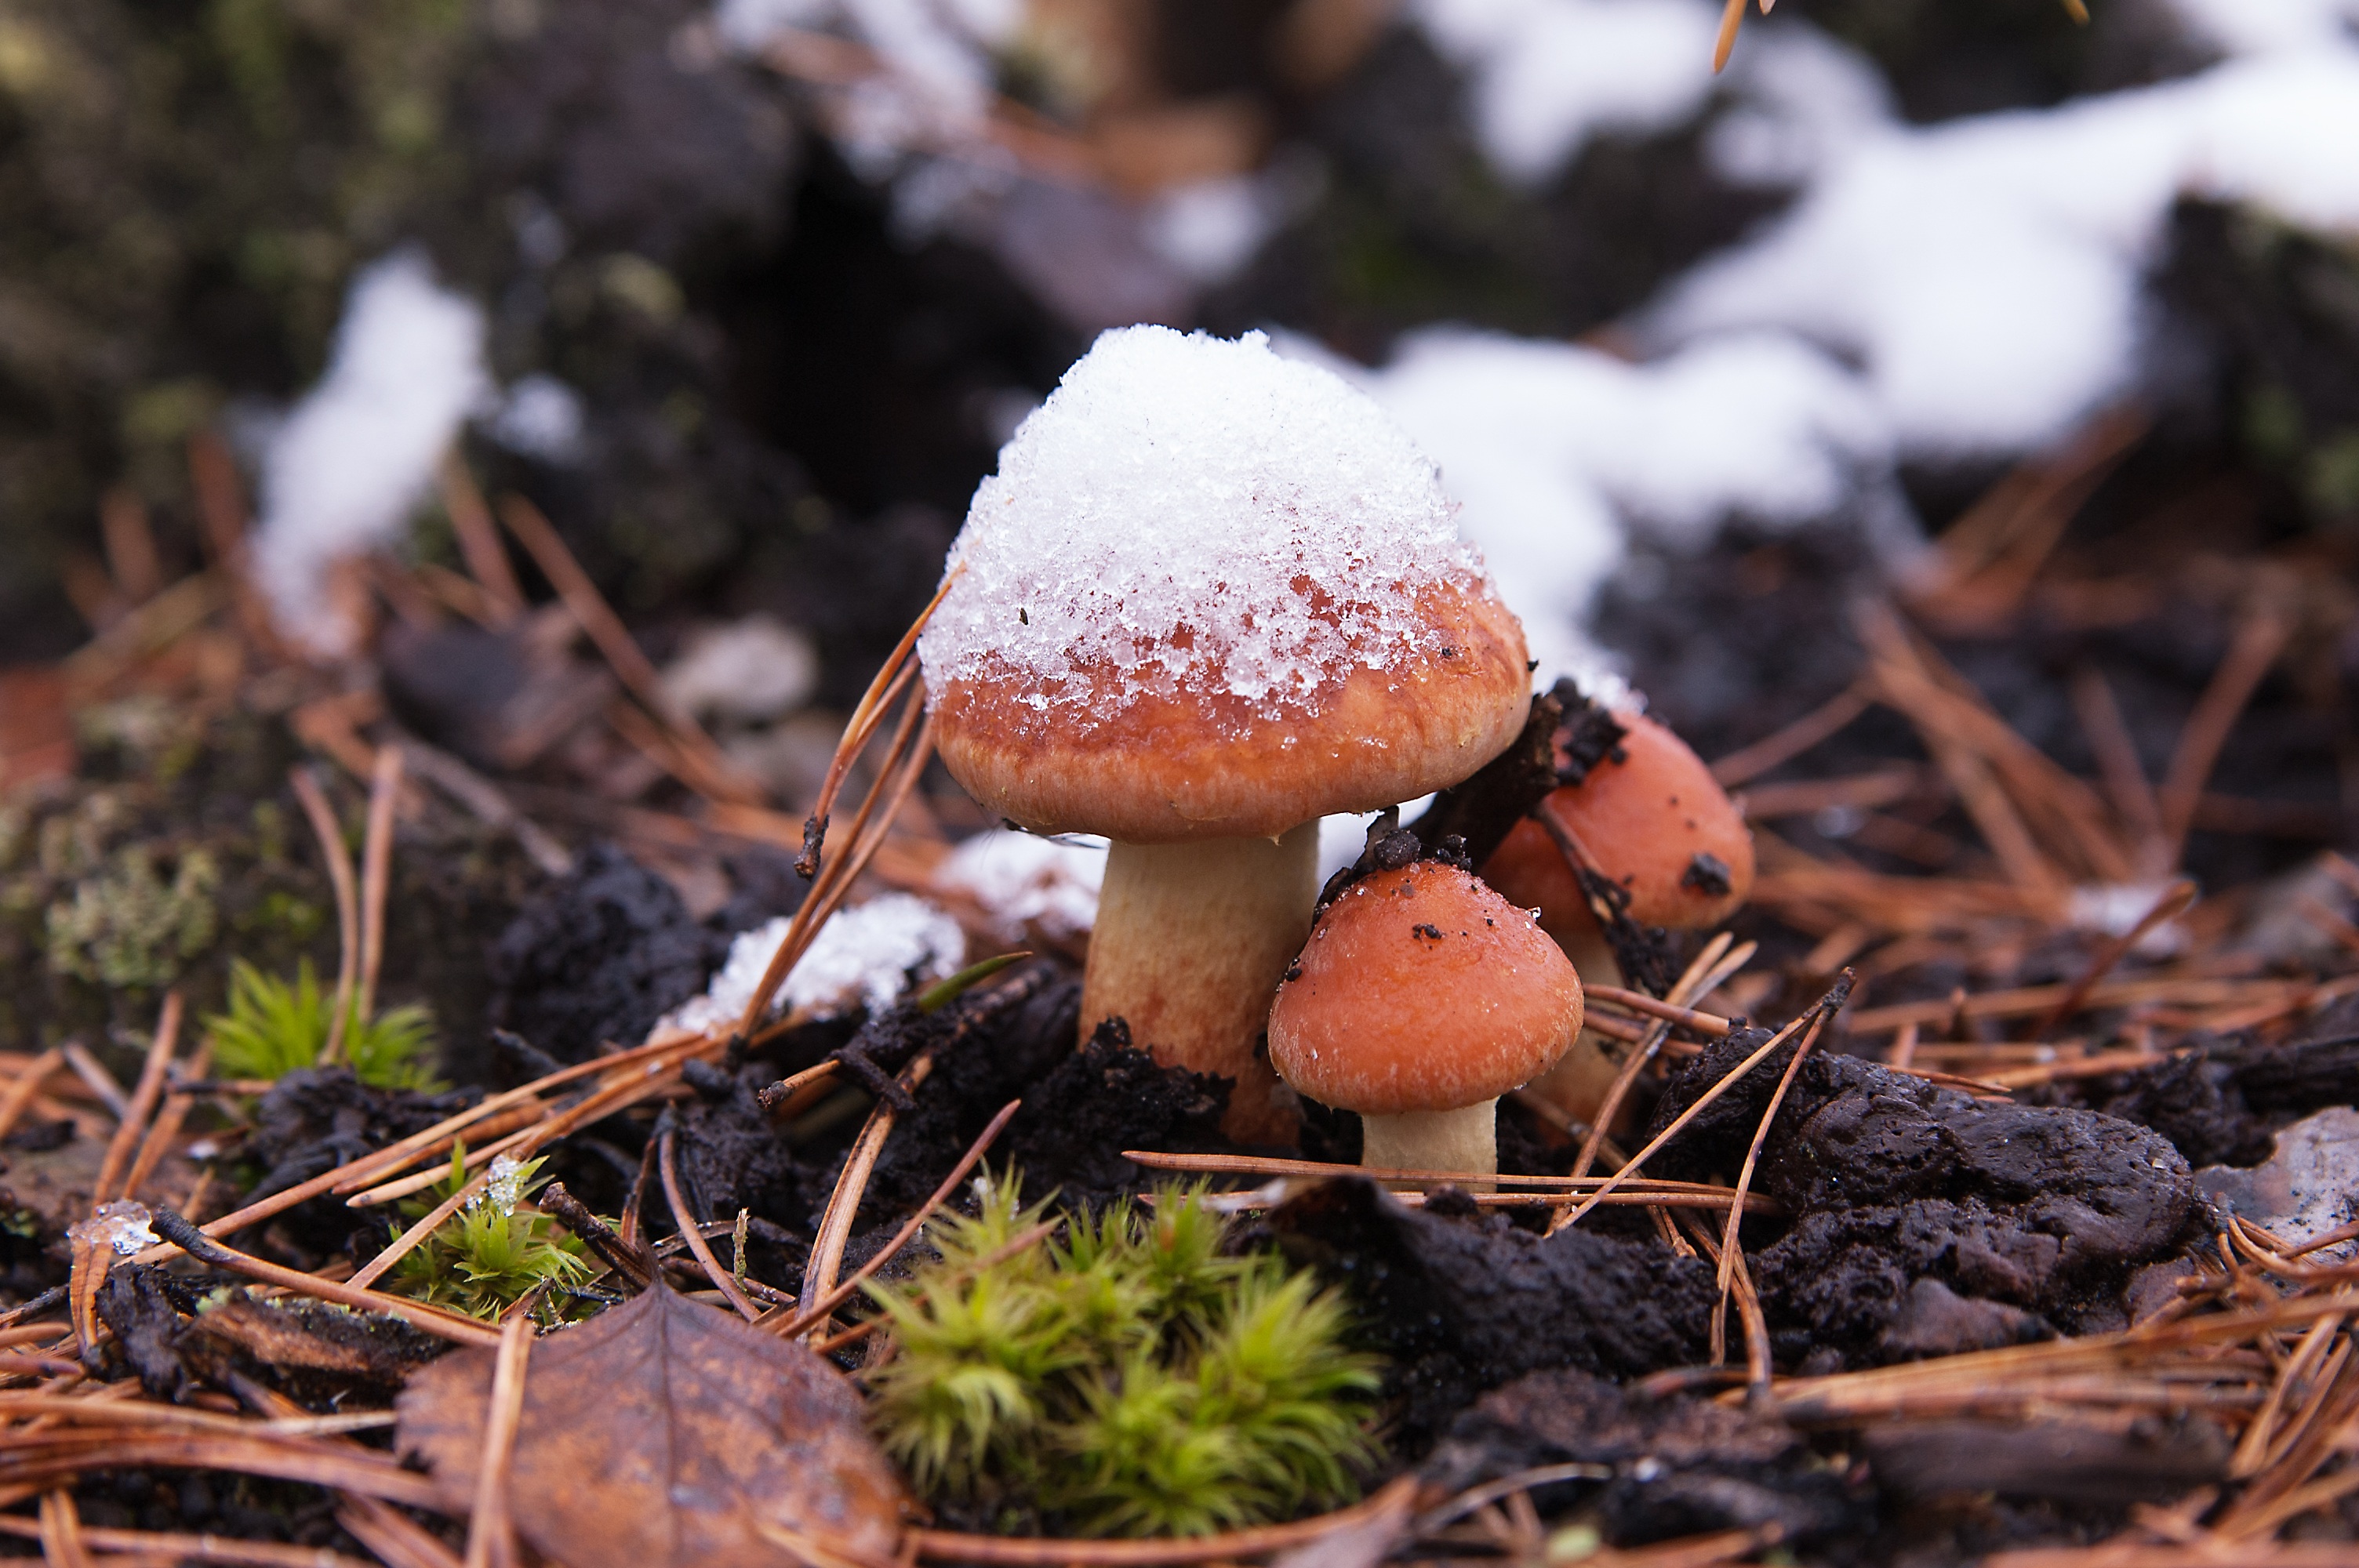
nature, forest, snow, autumn, soil, mushroom, season, fungus, mushrooms, woodland, agaric, bolete, agaricus, partly cloudy, the first snow, under the snow, matsutake, edible mushroom, melting snow, medicinal mushroom, agaricomycetes, agaricaceae, penny bun